Somos ecos

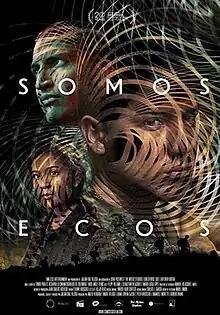
Theatrical release poster

Somos ecos is a 2021 war drama film written, directed and co-produced by Julián Díaz Velosa in his directorial debut. It is about 3 young people: a reluctant punker, an infiltrated guerrilla and a peasant who are forcibly recruited to fight in an armed conflict. Starring Sebastián Velásquez, Felipe Villamil and Maria Luisa López. It is a co-production between Colombia, the United States and Italy.